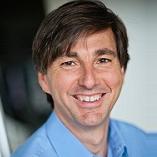
Age: 45